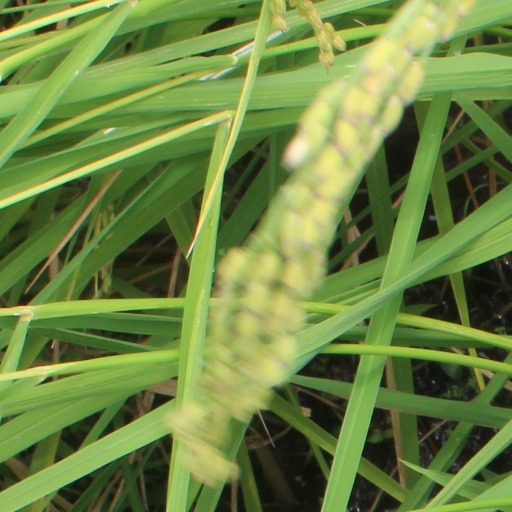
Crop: rice